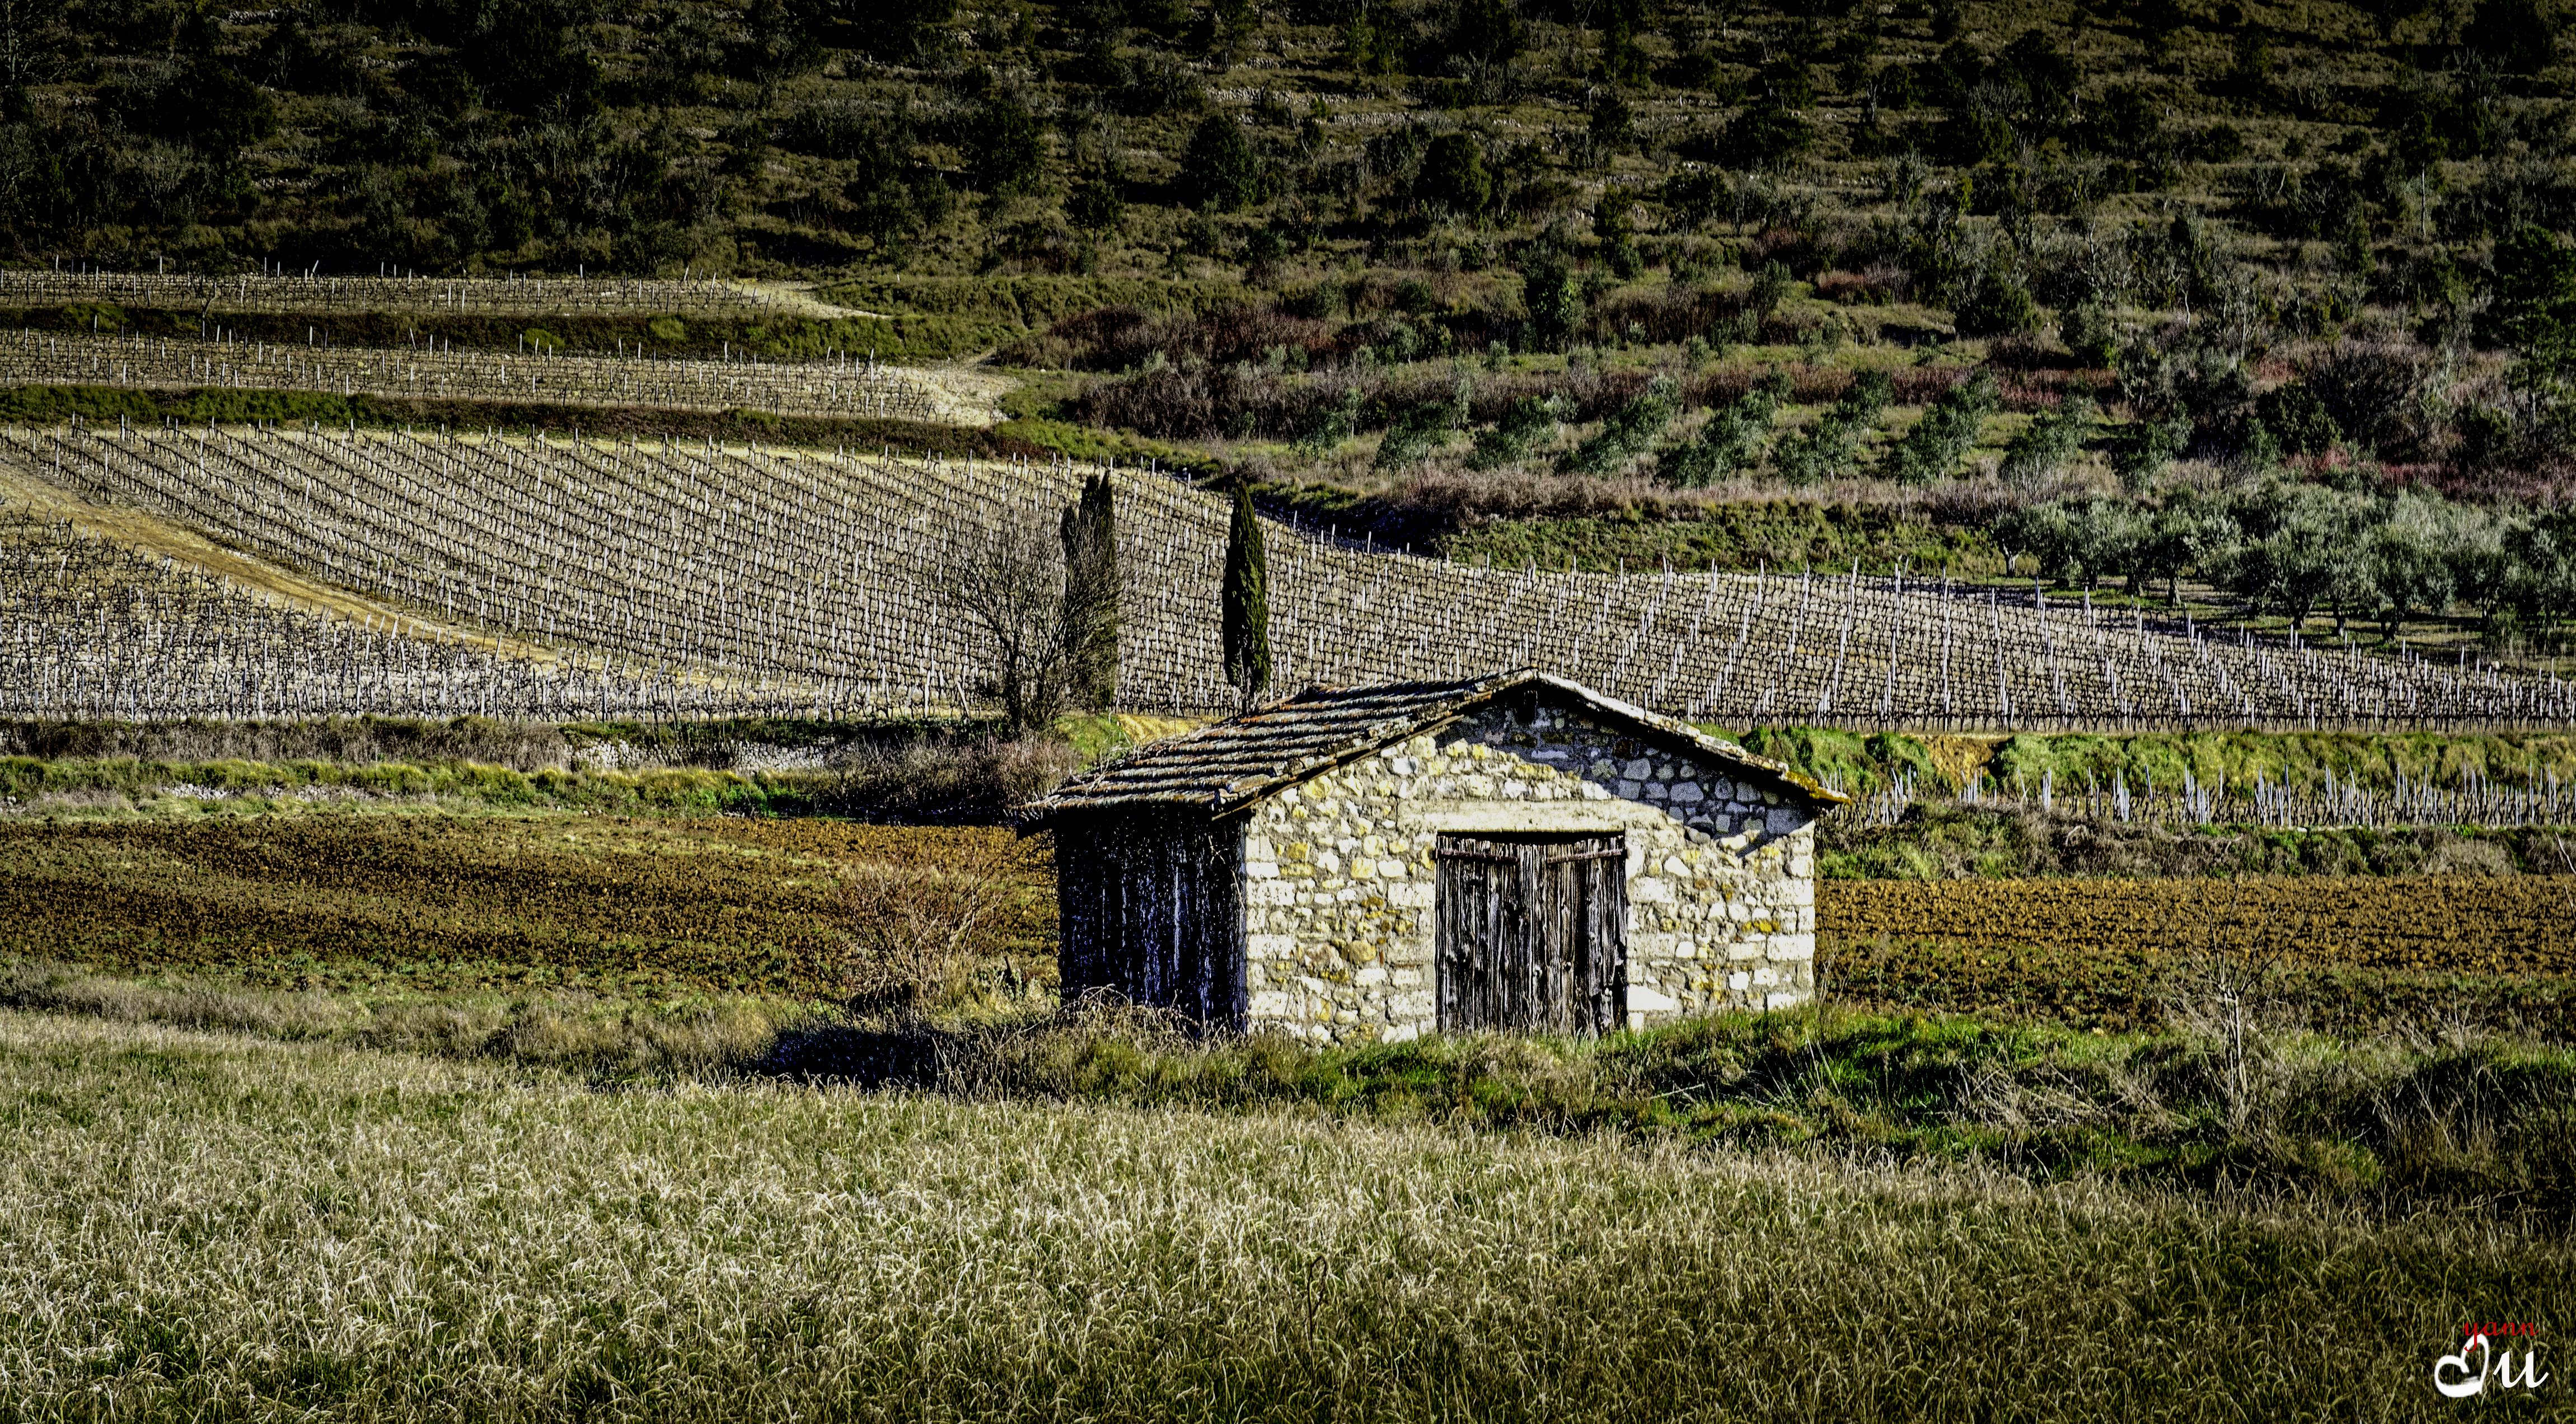
landscape, nature, field, farm, flower, barn, hut, village, europe, scenery, nikon, agriculture, paysage, plantation, provence, srnit, paisible, scene, vigne, nikkor, quiet, tranquilit, calme, curuyann, serein, rgion, typique, paeceful, cabanon, rural area